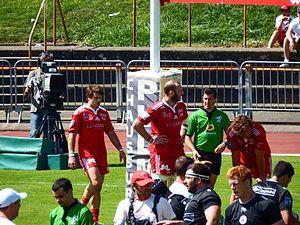
La saison 2014-2015 de l'Union sportive dacquoise est la onzième saison du club landais en seconde division du championnat de France, la sixième consécutive depuis son retour au sein de l'antichambre de l'élite du rugby à XV français. Cette saison est la troisième consécutive à lutter pour le maintien en division professionnelle.